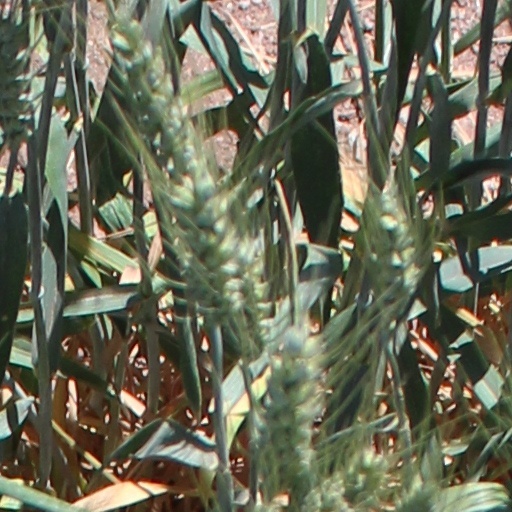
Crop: wheat